Maggie McIntosh

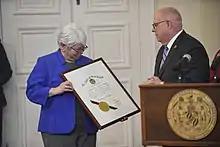
Governor Larry Hogan presenting McIntosh with a governor's citation, 2022

In November 2021, McIntosh announced that she would retire from the House of Delegates at the end of her term in 2022. On April 1, 2022, Governor Larry Hogan issued a Governor's Citation to McIntosh, and signed a bill into law creating the Maggie McIntosh School Arts Fund, which invests $250,000 a year into arts projects in Baltimore City public schools.